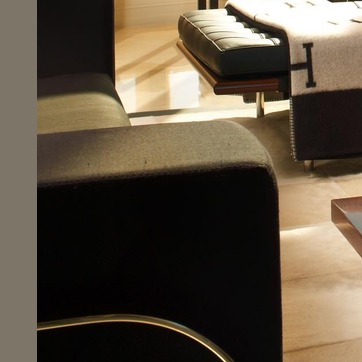
Material: leather